Showman's road locomotive

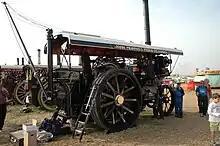
The Fowler no. 15653 "Renown" fitted with a crane at the back for loading the cars onto the ride

Special Scenic engines were perhaps the ultimate development of the showman's road locomotive. Built almost solely by Burrell's of Thetford (Fowler built just one experimental engine) these were developed for the heavier rides that were emerging. In particular Scenic railways. Basically a 'Special Scenic' engine has a second dynamo located behind the chimney, known as an exciter. This extra dynamo helped to start the heavy new scenic rides. In order to drive the belt for the extra dynamo the flywheel was made wider. The first engine to be built new as a 'Special Scenic' was No. 3827 "Victory". Supplied to Charles Thurston of Norwich in 1920, this engine is now preserved in the Thursford Collection in Norfolk.